Abington Township High School

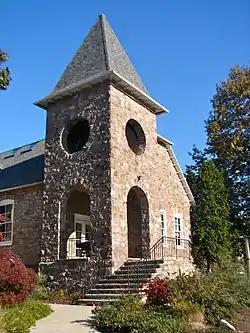
Abington Township High School in Abington, Pennsylvania

The Abington Township High School was a complex of educational buildings at 1801 Susquehanna Road in Abington Township, Pennsylvania. The property included a number of buildings, including the township's first purpose-built school building. Buildings in the complex served as a high school, junior high school, and school administration facility. All but the oldest building were demolished in 1996, replaced by a senior living facility. The complex was listed on the National Register of Historic Places in 1985.